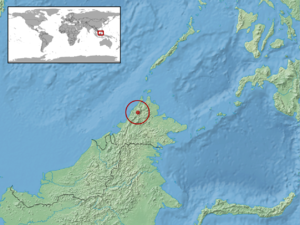
Calamaria lateralis est une espèce de serpents de la famille des Colubridae.